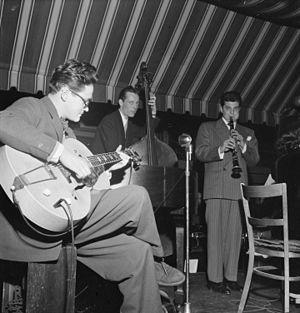
Jean-Baptiste Frédéric Isidore, baron Thielemans dit Toots Thielemans, né le 29 avril 1922 à Bruxelles et mort le 22 août 2016 à l'âge de 94 ans dans la même ville, est un harmoniciste et guitariste, parfois même siffleur de jazz belge.
Joe Marsala est un clarinettiste et saxophoniste de jazz américain.